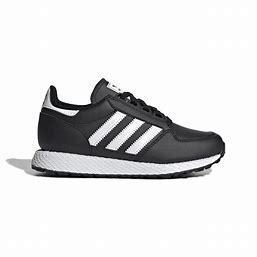
Brand: Adidas
Model: Forest Grove